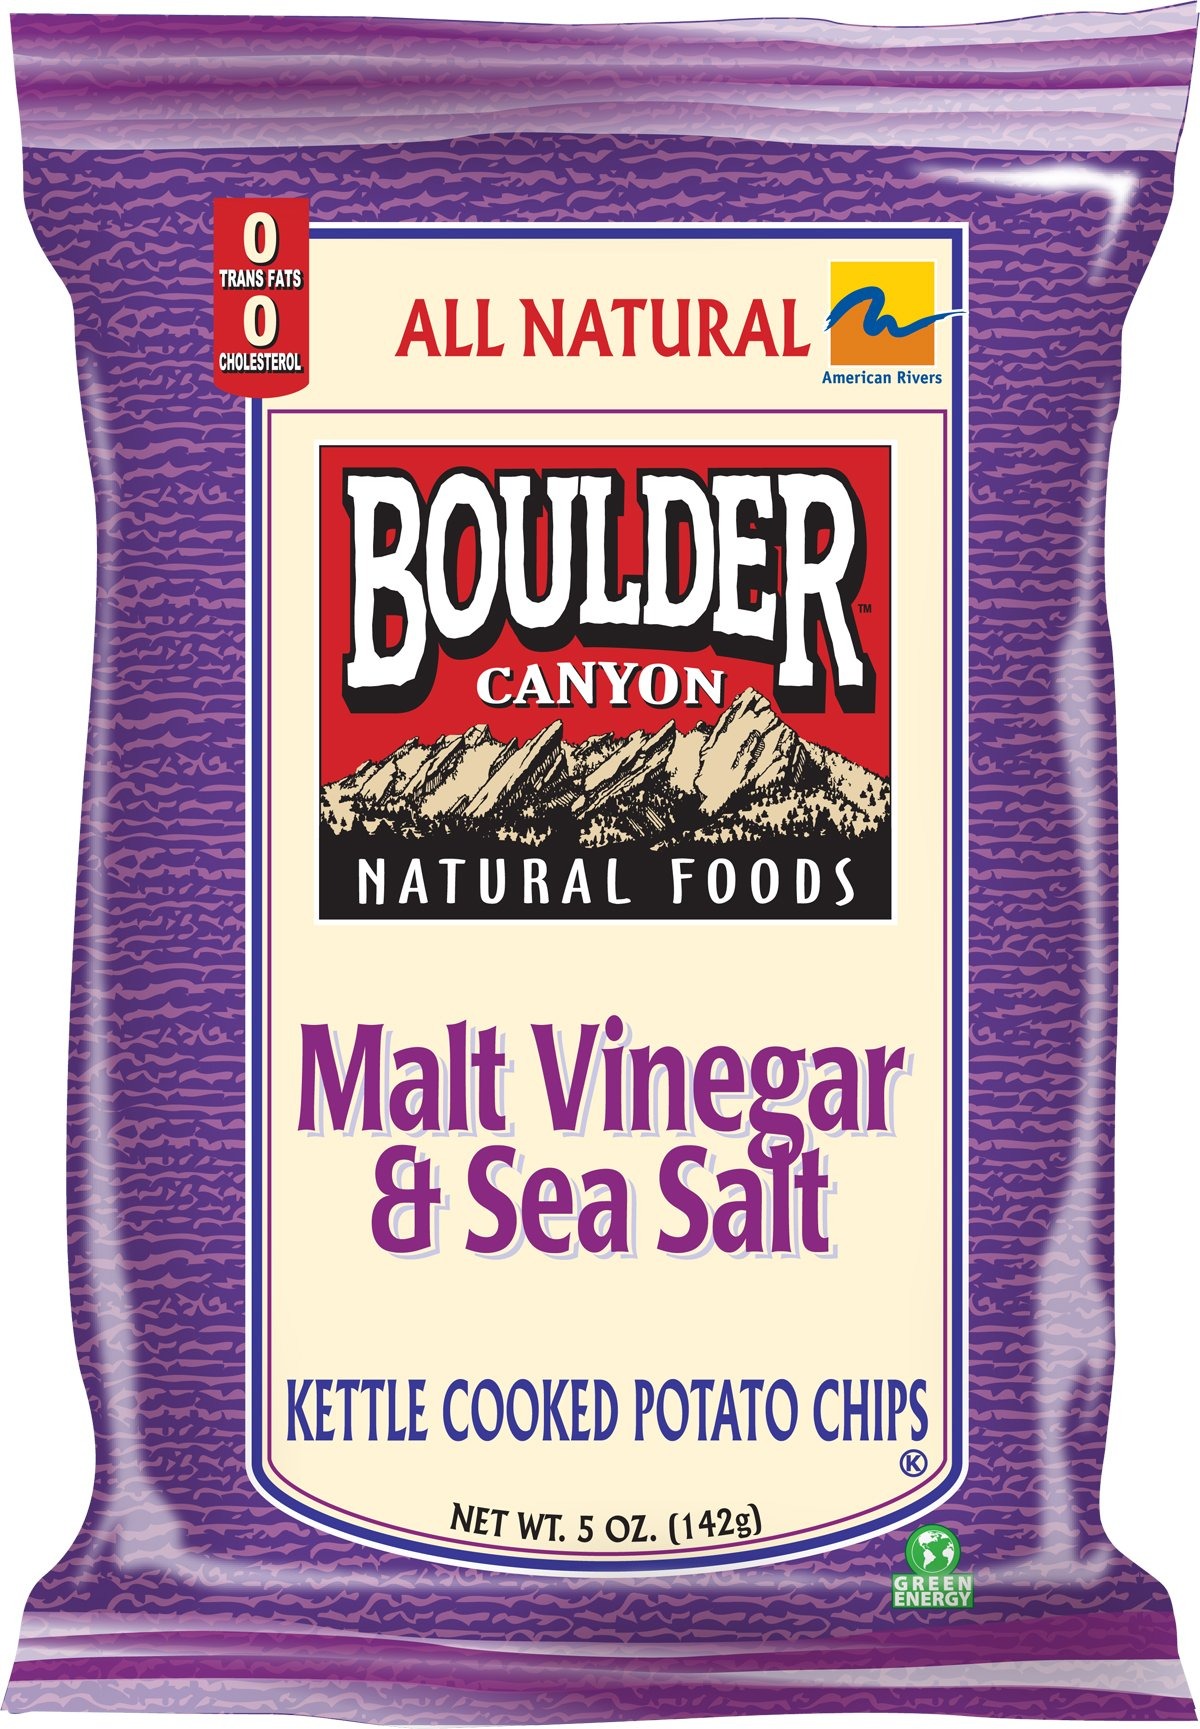
Item Name: Boulder Canyon Canyon Cut, Salt and Cracked Pepper, 5-Ounce Bags (Pack of 12)
Bullet Point 1: Pack of twelve, 5-ounces per bag (total of 60 ounces)
Bullet Point 2: With sea salt and cracked pepper
Bullet Point 3: Made with natural ingredients
Bullet Point 4: Kettle cooked chips
Bullet Point 5: Zero trans fat
Value: 60.0
Unit: Ounce

Price: 3.69